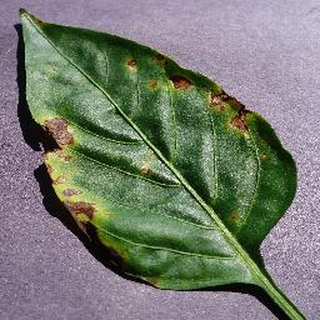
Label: bell_pepper_bacterial_spot